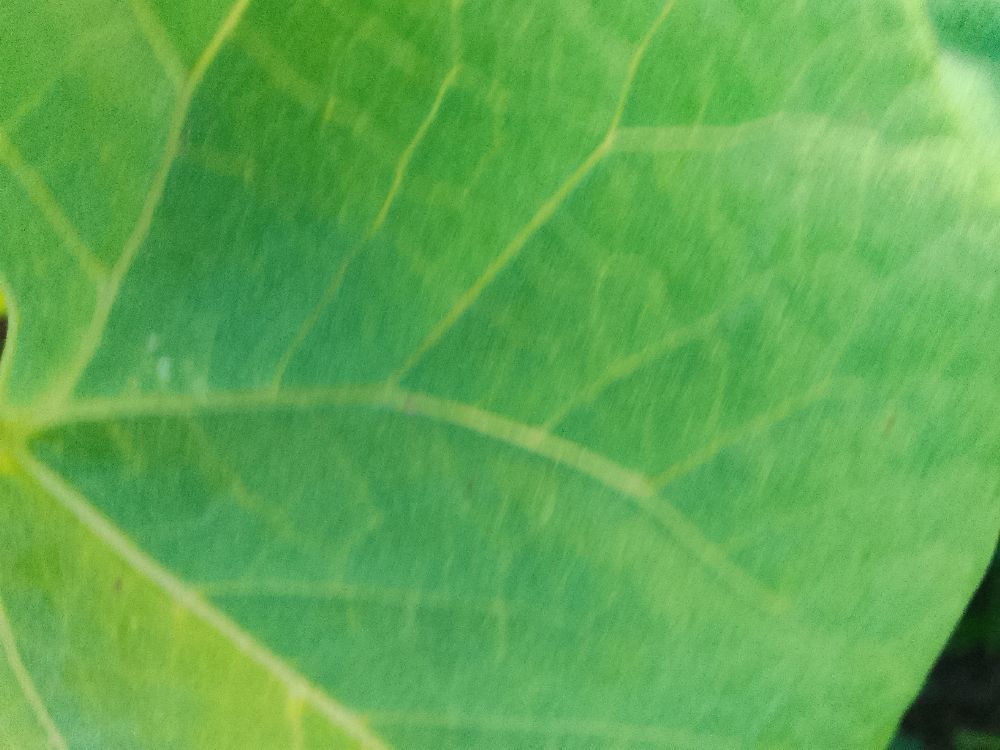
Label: healthy